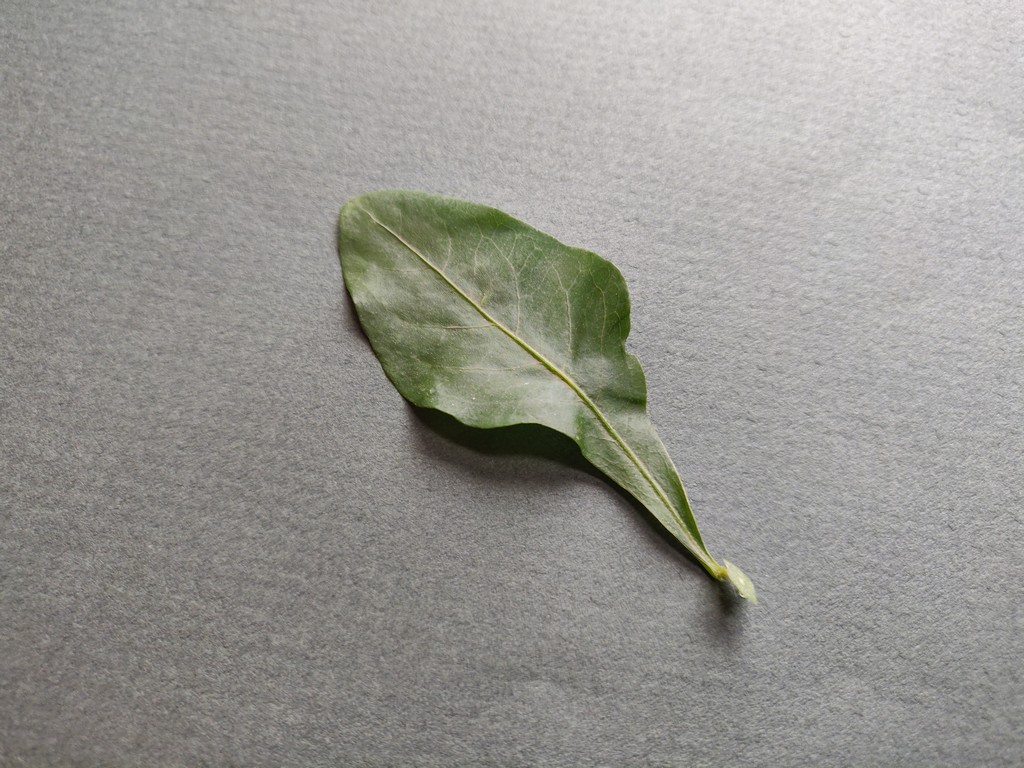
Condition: Healthy
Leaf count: single
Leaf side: front